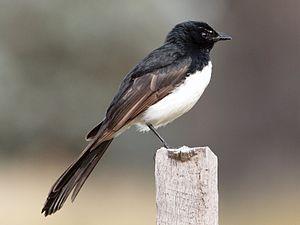
Le Rhipidure hochequeue est une espèce de passereaux appartenant à la famille des Rhipiduridae. Il est originaire d'Australie, de Nouvelle-Guinée, des Îles Salomon, de l'archipel Bismarck et de l'est de l'Indonésie. C'est un oiseau commun et familier dans une grande partie de son territoire ; il vit dans des habitats très divers, mais ne fréquente pas les forêts denses. Il mesure de 19 à 21,5 cm de longueur et a un plumage contrasté, avec les parties supérieures noires et le ventre blanc. Mâles et femelles ont un plumage similaire.